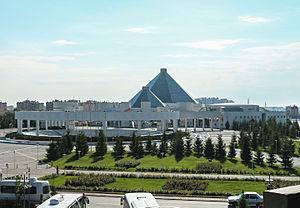
Centre culturel Mevlana, Konya, Turquie